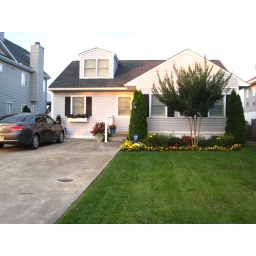
our old beach house in fenwick island DE